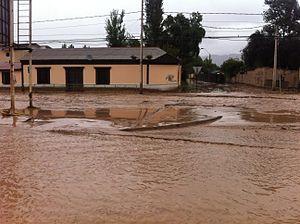
La tempête de l'Atacama de 2015 correspond à un évènement météorologique inhabituel de fortes précipitations, produit par le passage d'une dépression coupée au-dessus des Andes, les 24 et 26 mars 2015 dans la région d'Atacama au Chili. Les pluies abondantes dans toute la région ont causé la crue et le débordement subséquent des rivières Copiapó et El Salado, ainsi que provoqué des glissements de terrain. Un grand nombre de personnes furent tuées, les routes furent coupées isolant les populations sinistrées, des demeures furent détruites, les pannes de courant et des communications furent généralisées.